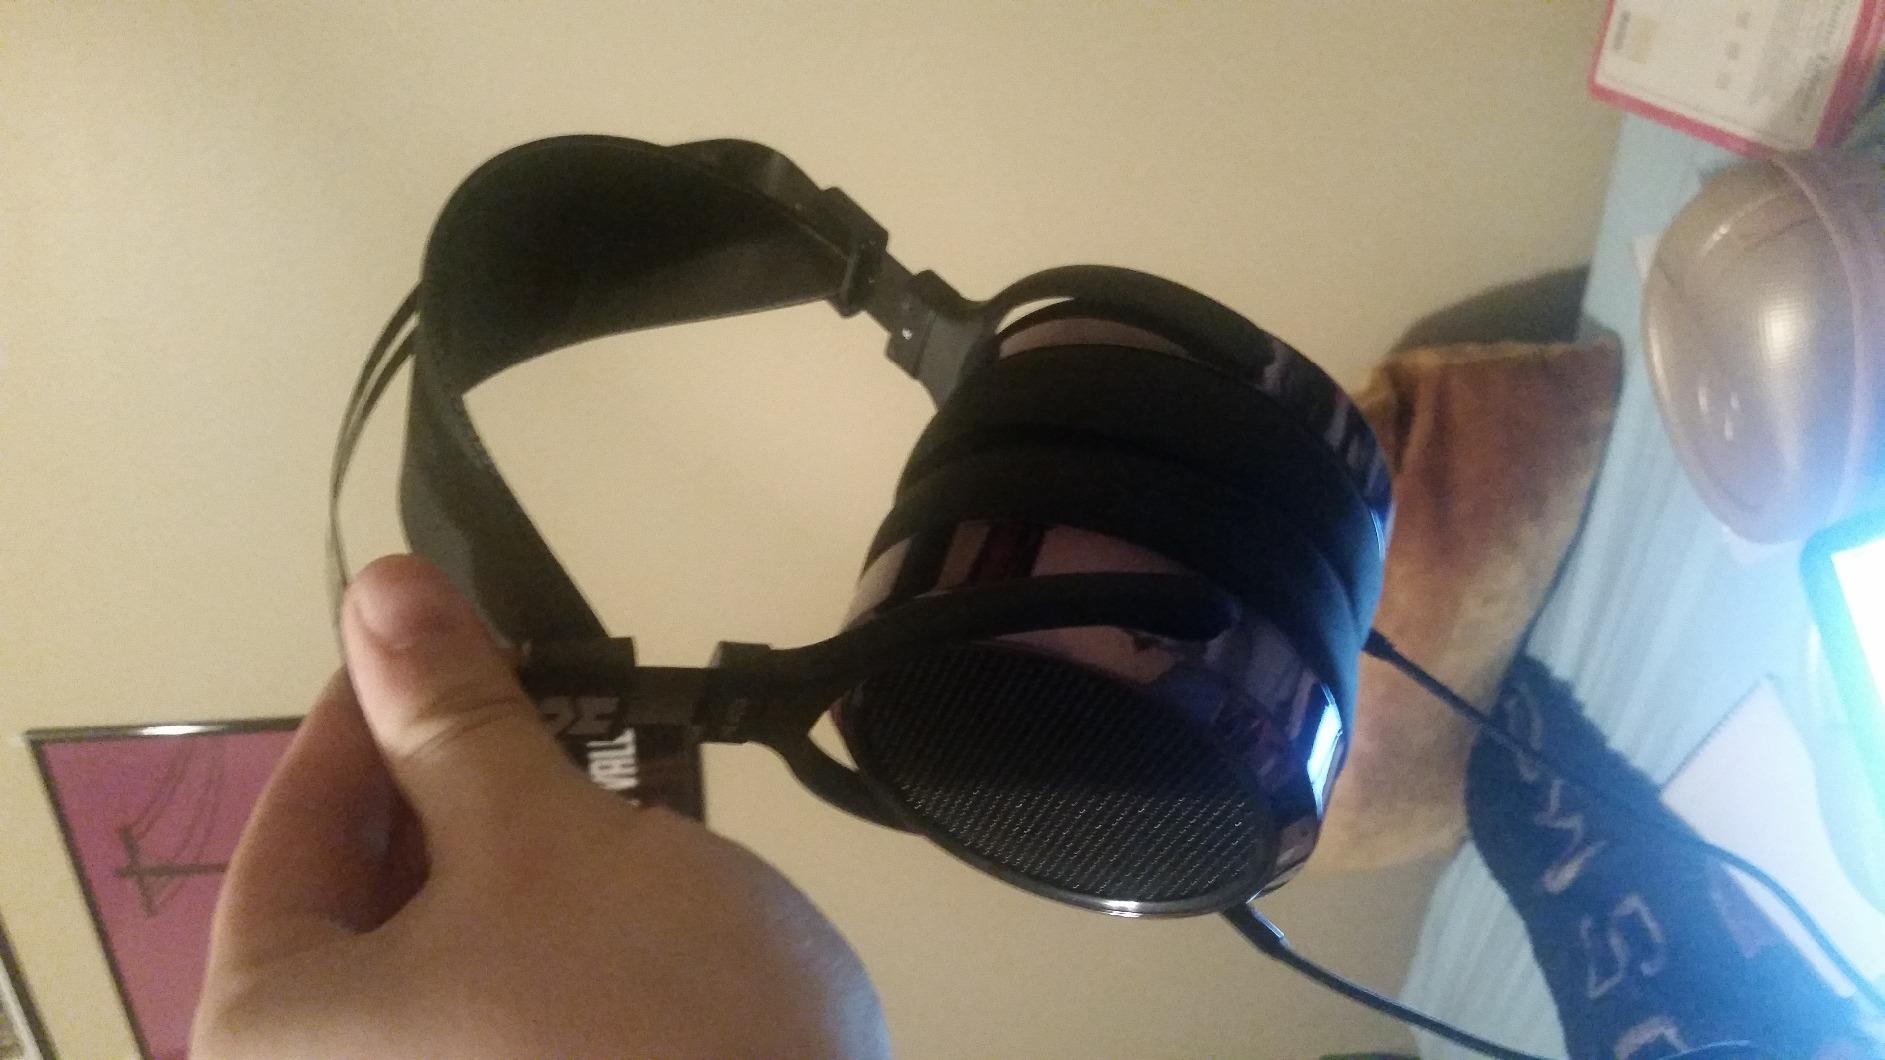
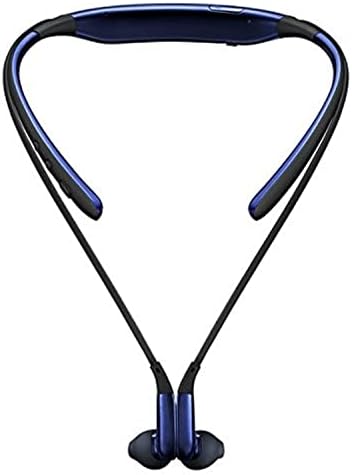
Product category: headphones
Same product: no